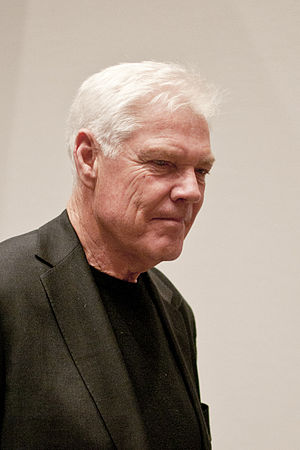
Arne Treholt
Arne Treholt i Studentersamfunnet i Bergen, 12. november 2010